163rd Attack Wing

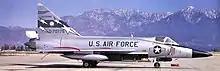
California Air National Guard 196th Fighter Interceptor Squadron F-102A Delta Dagger in 1970

On 17 May 1958, the California Air National Guard's196th Fighter-Interceptor Squadron (196 FIS) at Ontario International Airport was authorized to expand to a group level and the 163rd Fighter-Interceptor Group (163 FIG) was established with the 196 FIS became the group's flying squadron. Other units assigned into the group were the 163rd Material Squadron, 163rd Air Base Squadron, and the 163rd USAF Dispensary. The group's mobilization gaining command was Air Defense Command (ADC)